Sport in Sweden

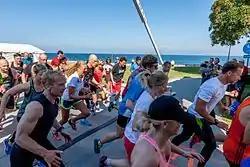
Säpojoggen jogging event in Visby, Gotland

Sweden have won four world championships (WC) (1954, 1958, 1990, 1999) and hold, along with Romania and France, the record number of titles. They have also won three WC silver (1964, 1997, 2001), four WC bronze (1938, 1961, 1993, 1995), five European championship gold (1994, 1998, 2000, 2002, 2022) and four Olympic silver medals (1992, 1996, 2000, 2012). The Swedish National Handball team is considered to be the most successful in the history of the sport.